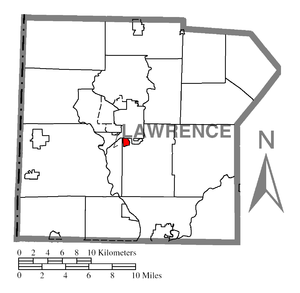
South New Castle est un borough de Pennsylvanie, aux États-Unis. Lors du recensement de 2010, sa population s’élevait à 709 habitants. Superficie totale : 0,9 km².